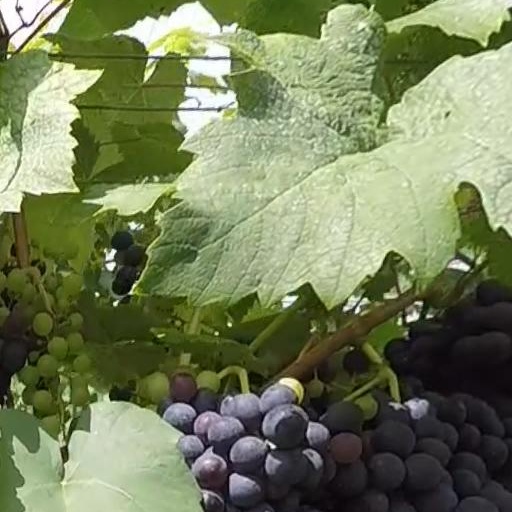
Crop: grape